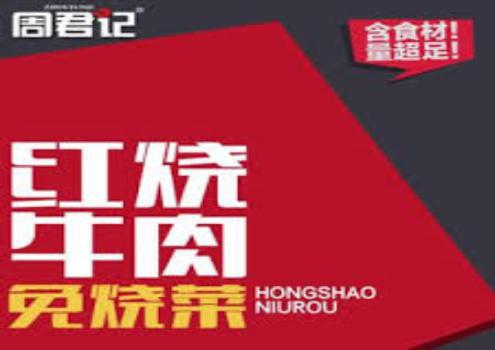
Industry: Food